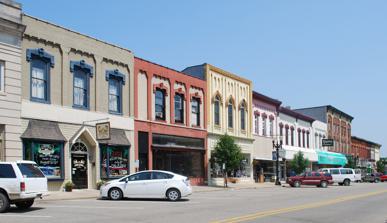
Building: Portland Downtown Historic District
Country: United States of America
Year built: 1872
United States historic place Portland Downtown Historic District U.S. National Register of Historic Places U.S. Historic district Kent Street, looking NE from Bridge Show map of Michigan Show map of the United States Location Kent, Bridge, Maple Sts., Grand River Ave., Portland, Michigan Coordinates 42°52′9″N 84°54′11″W / 42.86917°N 84.90306°W / 42.86917; -84.90306 Area 11 acres (4.5 ha) Built 1872 ( 1872 ) Architect Williamson & Crow; et al. Architectural style Italianate , Classical Revival NRHP reference No. 05000153 Added to NRHP May 18, 2005 The Portland Downtown Historic District is a primarily commercial historic district located along Kent and Maple Streets, between Academy Street and the Looking Glass River , in Portland, Michigan . It was listed on the National Register of Historic Places in 2005. History Portland was first settled in the 1830s. Milling operations began along the Looking Glass River near this district in 1836, and the first portion of the village of Portland was platted in 1837. The section of Portland encompassing the business district was platted in 1838. Around the same time, the first building in the district was erected by William R. Churchill at what is now the east corner of Kent and Bridge Streets. The building was soon occupied by Joshua Boyer, who opened the Mansion House, a tavern and hotel. Some additional buildings were constructed in the district in the 1840s, as well as a bridge across the Grand River , and more at the village grew in the 1850s; although documentation is sparse, it is clear that by the late 1860s that Portland had a substantial business district. In 1869, the first railroad (what was later the Detroit, Lansing and Northern Railroad ) was constructed through Portland, and with it came a rush of prosperity. The three-story Knox & White block opened in the downtown, marking the start of a building boom that saw the downtown transformed. The oldest still extant buildings, the Bowser Brothers Building at 160 Kent, and two wooden buildings at 143 and 147 Kent, were constructed in 1872. Major fires in 1872 and 1877 destroyed many of the older wooden buildings, and in 1877 the village mandated that further construction within the district be brick. These fires, along with later ones in 1879 and 1885, made way for the new Victorian construction on the commercial district. Portland's population growth slowed after 1880, but the business district slowly grew, extending southwestward down Kent Street to Academy by the late 1910s. Many older buildings had street-front renovations in the first few decades of the 20th century. In 1919 and 1920, Grand River Avenue was developed as an automotive trunkline connecting Grand Rapids and Lansing , and the section running through Portland was redeveloped from liveries and blacksmith shops to new automobile-related businesses. However, the onset of the Great Depression halted building in the village. After World War II , more of the commercial buildings in the district were refurbished, and some new construction took place, notably the 1948-49 Sun Theatre at 227 Maple Street. However, most of the district retains a late-nineteenth century ambiance. Description The Portland Downtown Historic District includes most of Portland's central business district. It contains 49 buildings, as well as the 1890 Bridge Street bridge. Many of the buildings are late Victorian commercial blocks constructed in the 1870s and 80s. However, the district is notable for the variety of buildings present, including modernized wooden falsefront buildings, the brick Late Victorian blocks, a Neoclassical bank, early 20th century Commercial Brick buildings, a Moderne movie theater, and an International Style bank. Significant structures in the district include: Bridge Street Bridge : Built in 1890 by the Groton Bridge and Manufacturing Company , the bridge is a two-span metal Pratt through truss structure with pinned connections. It is 210 feet in length and 24 in width, with a sidewalk. The bridge was rehabilitated in 1990, and is still open to traffic. William R. Churchill House/Neller Funeral Home (210 Bridge): This two-story hip-roof frame Italianate house was constructed in the 1860s for one of Portland's first businessman, William R. Churchill. It was converted into a funeral parlor in 1932. Opera House Block (136 Kent): This three-story two-storefront building was constructed in 1880. The facade is of red brick, with five yellow-buff brick piers running the full height of the building. The second floor contains the opera house and ticket booth, with a flight of stairs up to the balcony. The Opera House is unique in that it was constructed and remained part of two separate legal parcels, each parcel being 1/2 of the Opera House and Stage.  Through the years, its use was discontinued, and because the room had been owned by two separate businesses for almost 130 years, any efforts at rehabilitation, restoration or use had fallen through.  In 2017, a local real estate developer, Tim Fuller acquired both parcels (that account for both the north and south half of the room) and for the first time ever in its history, the Opera House was now entirely owned by a single entity, Opera Block Properties, Inc .  Opera Block Properties then acquired an additional 4 parcels adjacent to the Opera House, which were necessary for the rehabilitation of the Opera House space.  Restoration was begun in 2017 on the Portland Opera Block occupying buildings from 118 Kent through 140 Kent.  In 2019, Fuller created and launched Opera Block Performing Arts, Inc at 140 Kent which trains students in the arts, and will use the Opera House as a performance venue when its completed in approximately  2025. Fuller plans to host weddings, corporate events, musicians, and theater productions in the space in the coming years. Bowser Brothers Block (160 Kent): This two-story brick Italianate commercial building was built in 1872, and is the oldest solid brick-wall building in Portland's business district. Doctors' Offices (226 Kent): This one-story wooden commercial building with false front was constructed in the late 1870s. Decker (Powers) Building (131 Kent): This two-story frame gable-front building was constructed in the 1860s/70s, and is likely the oldest commercial building in the downtown. During the 1900 and 1913 timeframe the building housed what may have been Portland's first movie theater. Maynard-Allen State Bank (175 Kent): Built in 1950/51, this is a two-story International Style commercial building produced by renovating two earlier buildings. Sun Theater (227 Maple): This rectangular concrete and cinder block Moderne movie theater building was built in 1948/49. It is a highly intact example of the simple Moderne movie theaters once common in Michigan. Gallery Kent Street, looking SW from Bridge Maple Street, looking SW from Bridge References